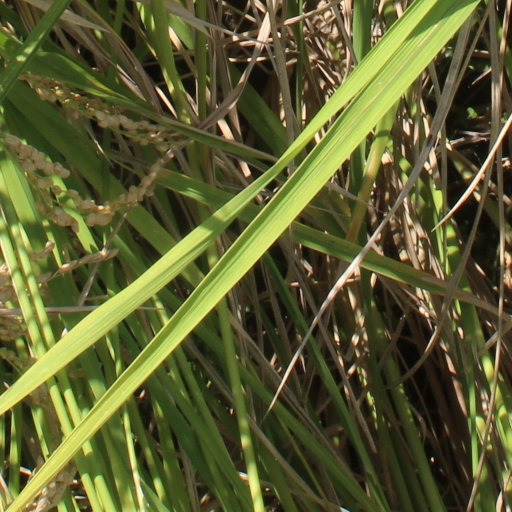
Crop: rice